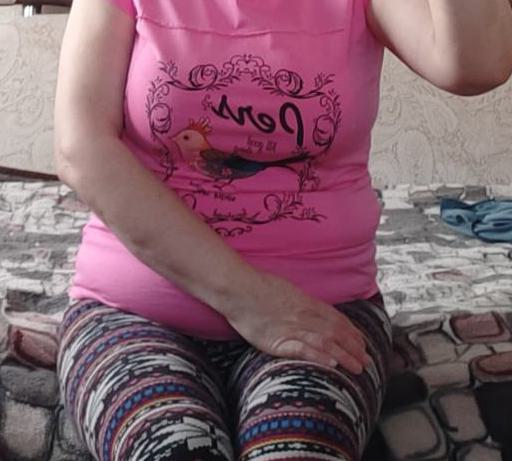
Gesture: no_gesture